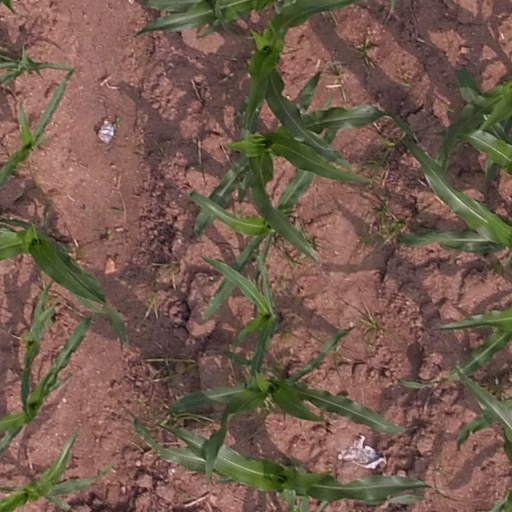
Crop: maize; corn